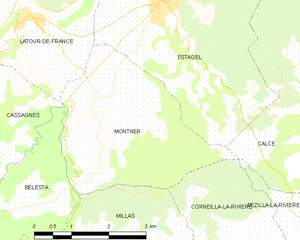
Montner
Kort over kommunen
Kort over kommunen
Montner er en by og kommune i departementet Pyrénées-Orientales i Sydfrankrig.